2016 Magyar Kupa final

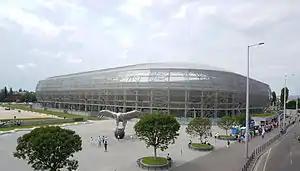
Groupama Arena hosted the final

The Magyar Kupa Final was the final match of the 2015–16 Magyar Kupa, played between Újpest and Ferencváros.